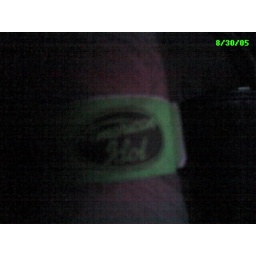
This entitles the wearer to sit in the rain, buy overpriced bottled water and be subjected to random bag searches!